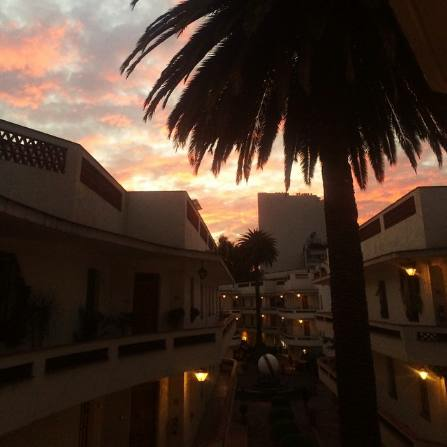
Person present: No